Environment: real
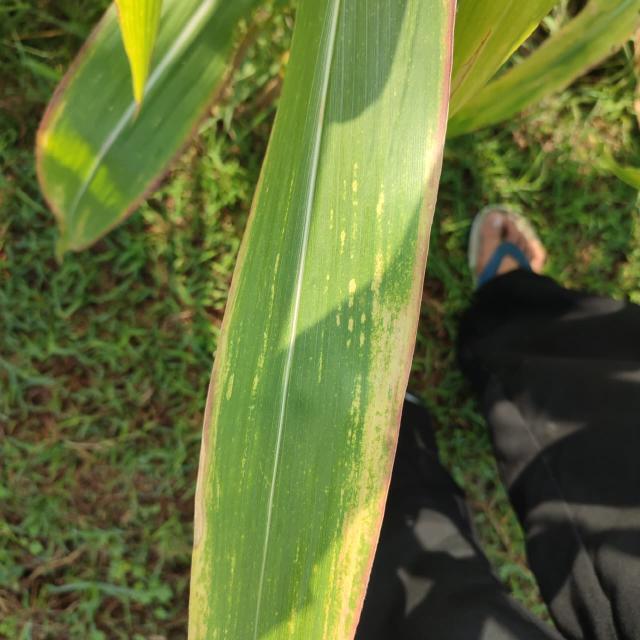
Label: phosphorus_deficiency